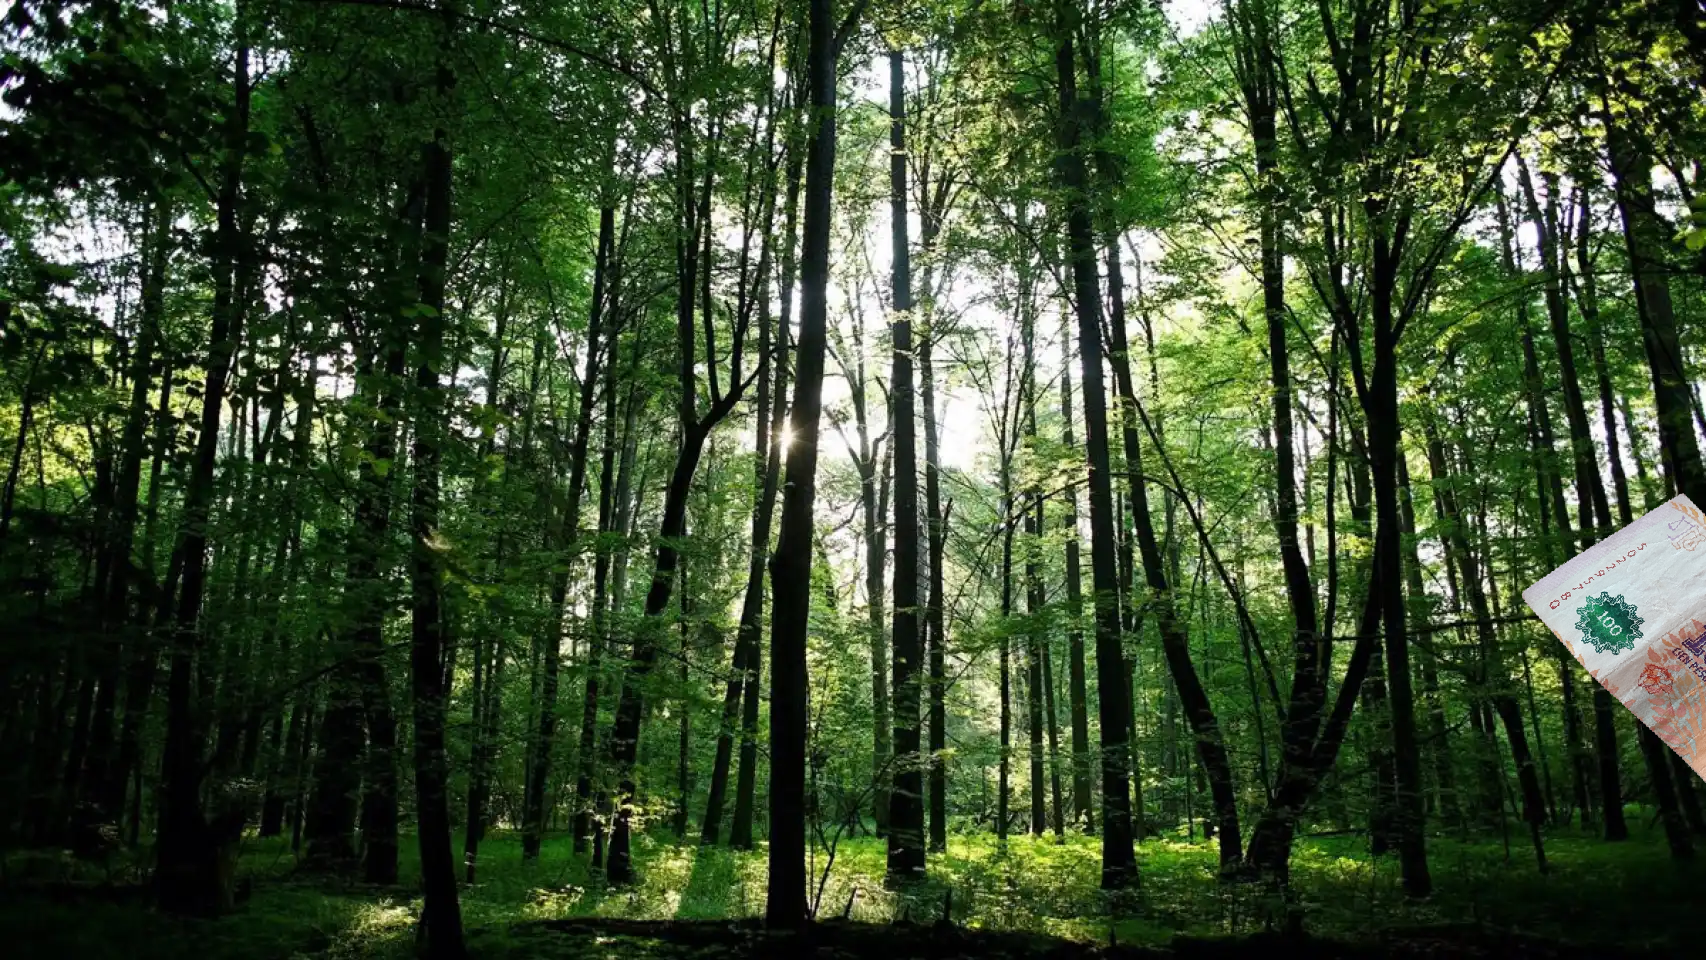
Denominación: 100